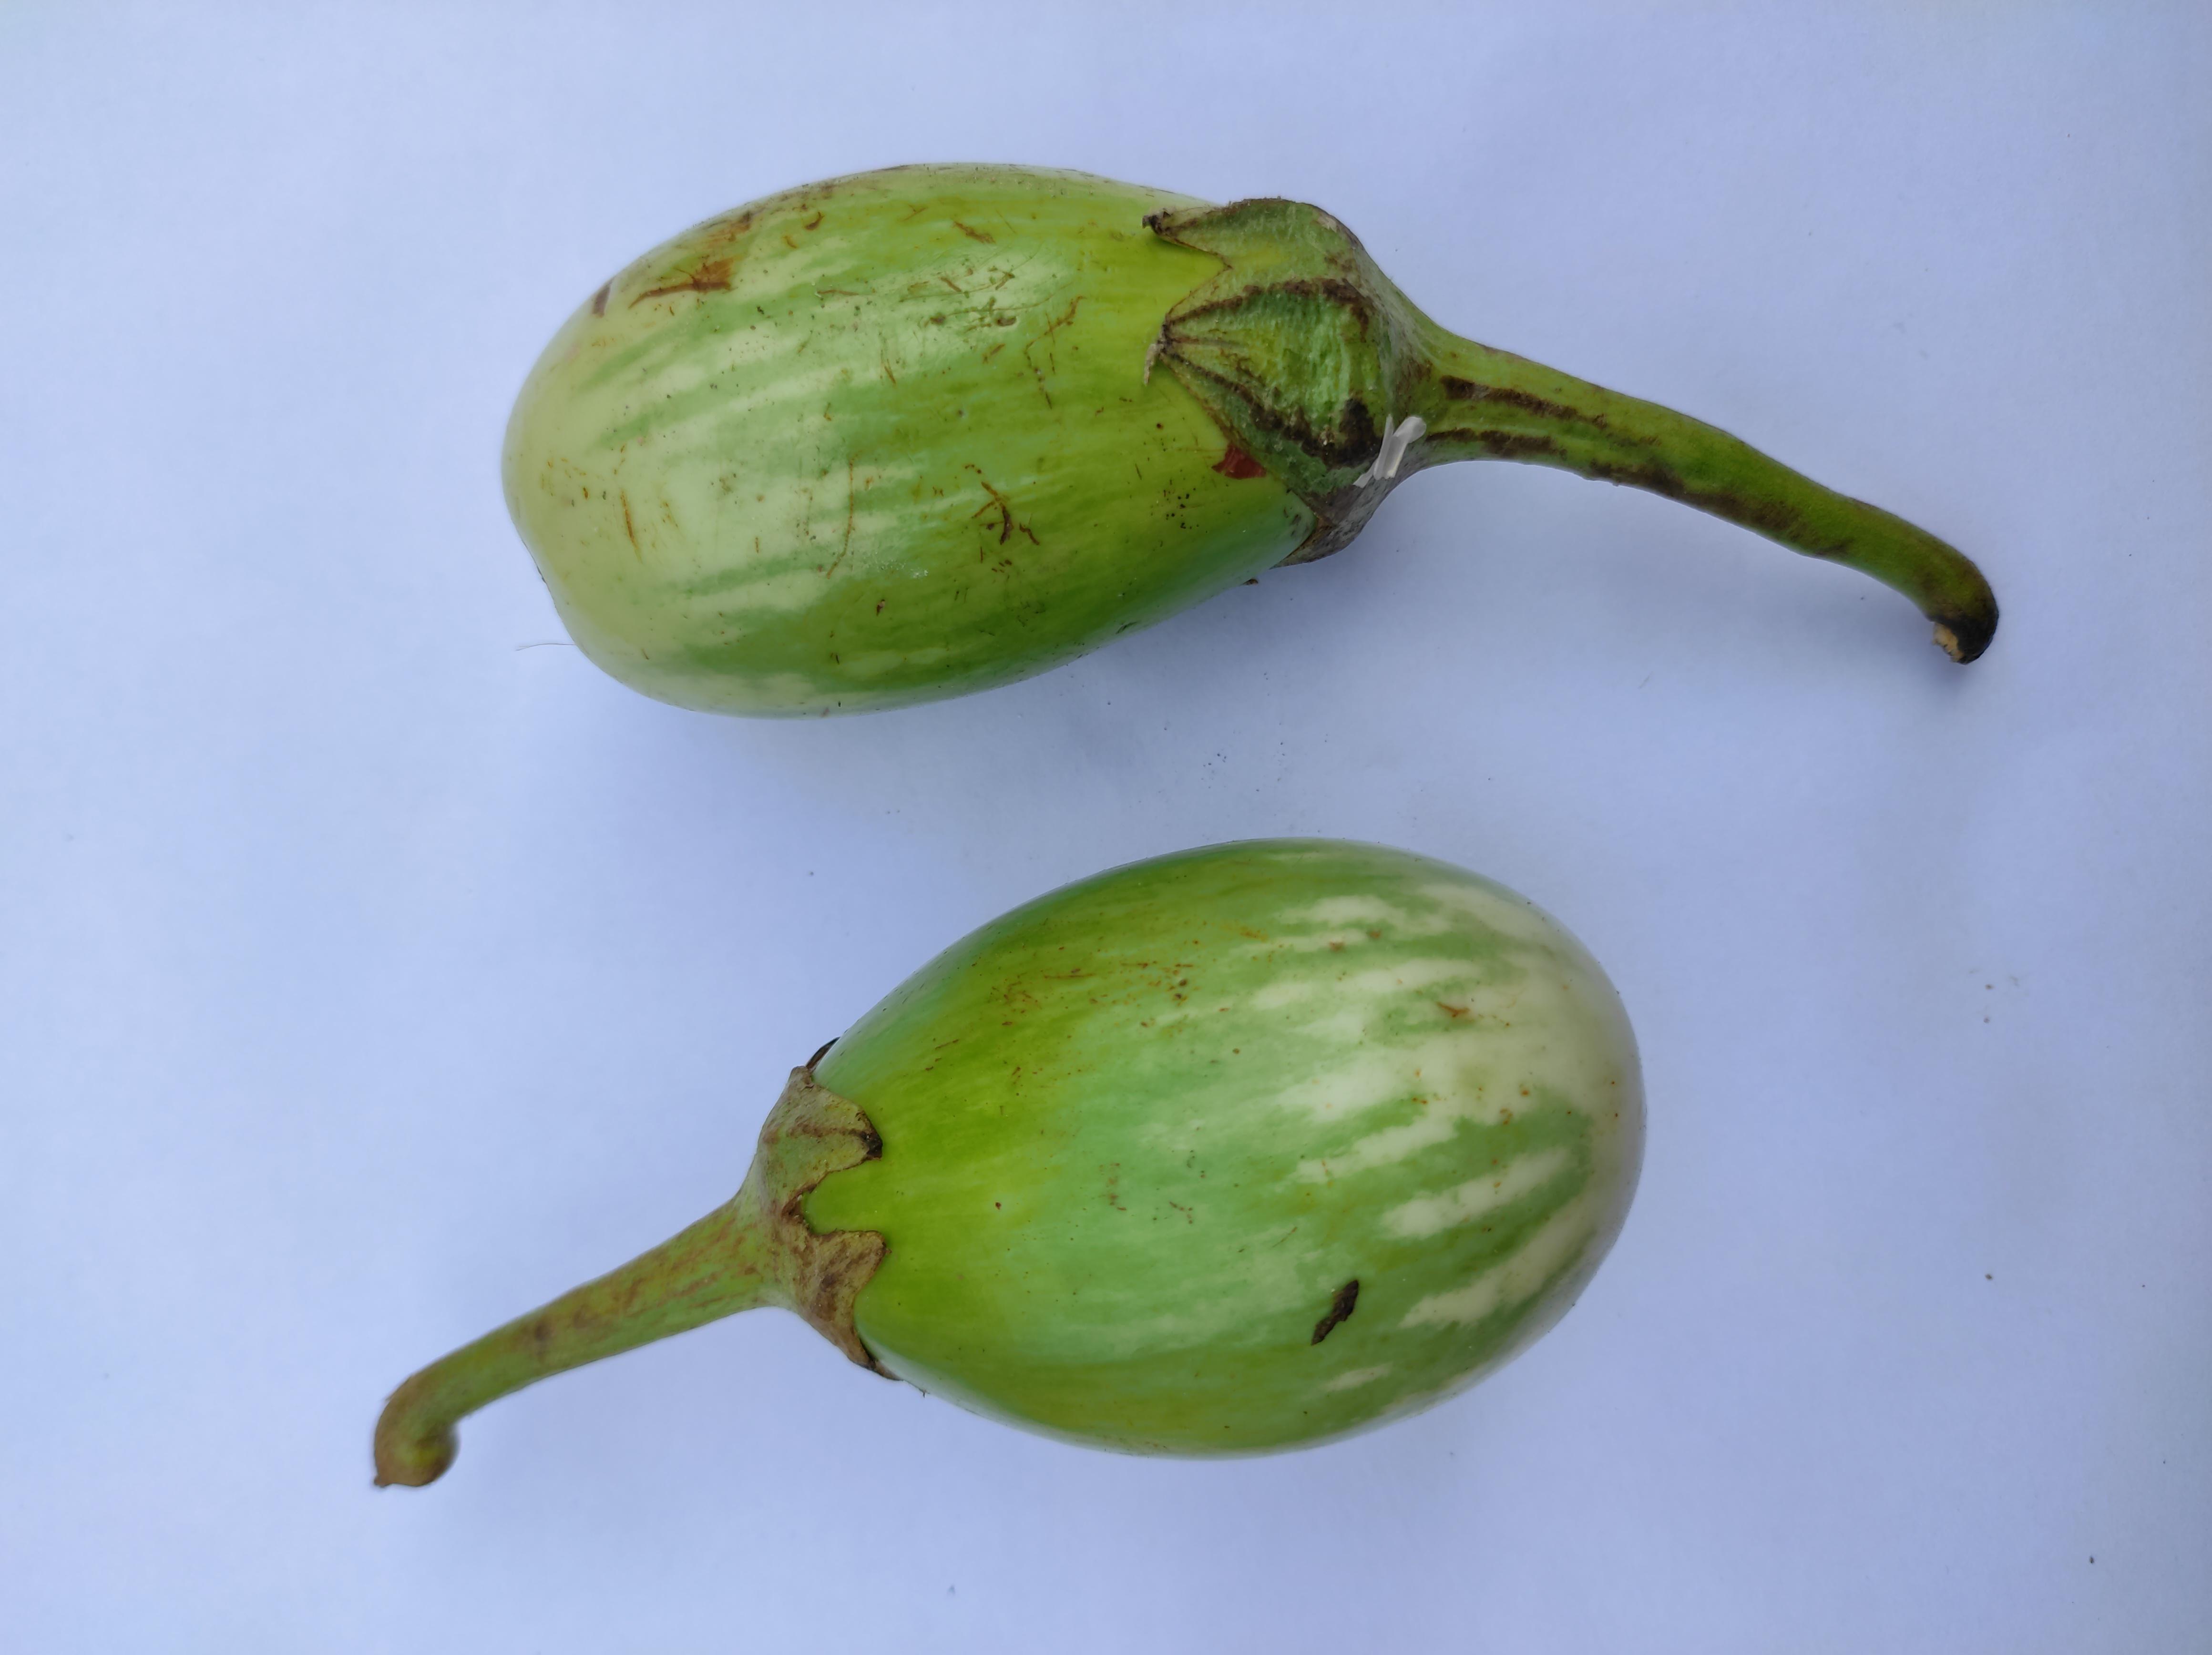
Label: Brinjal